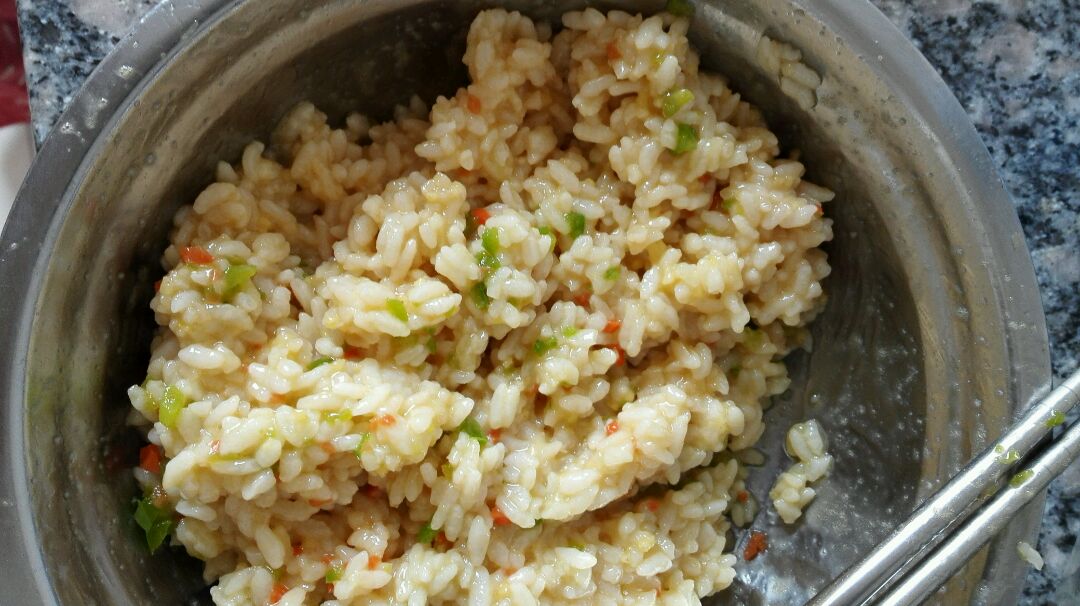
Label: trash